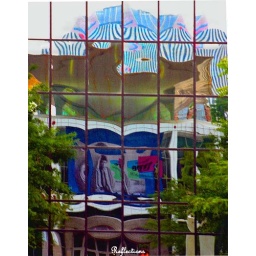
Standing in the Art Museum I saw this reflection in the glass building across the street